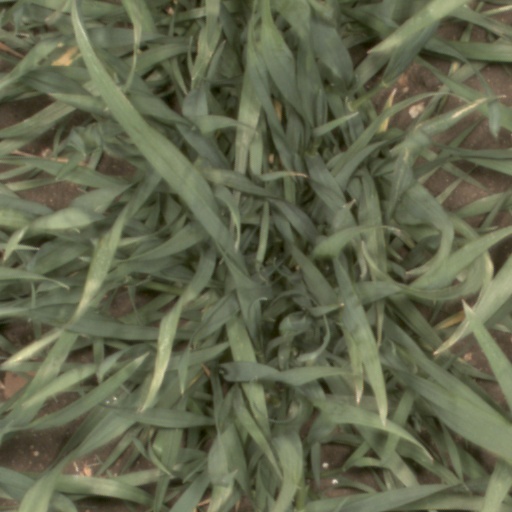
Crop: wheat